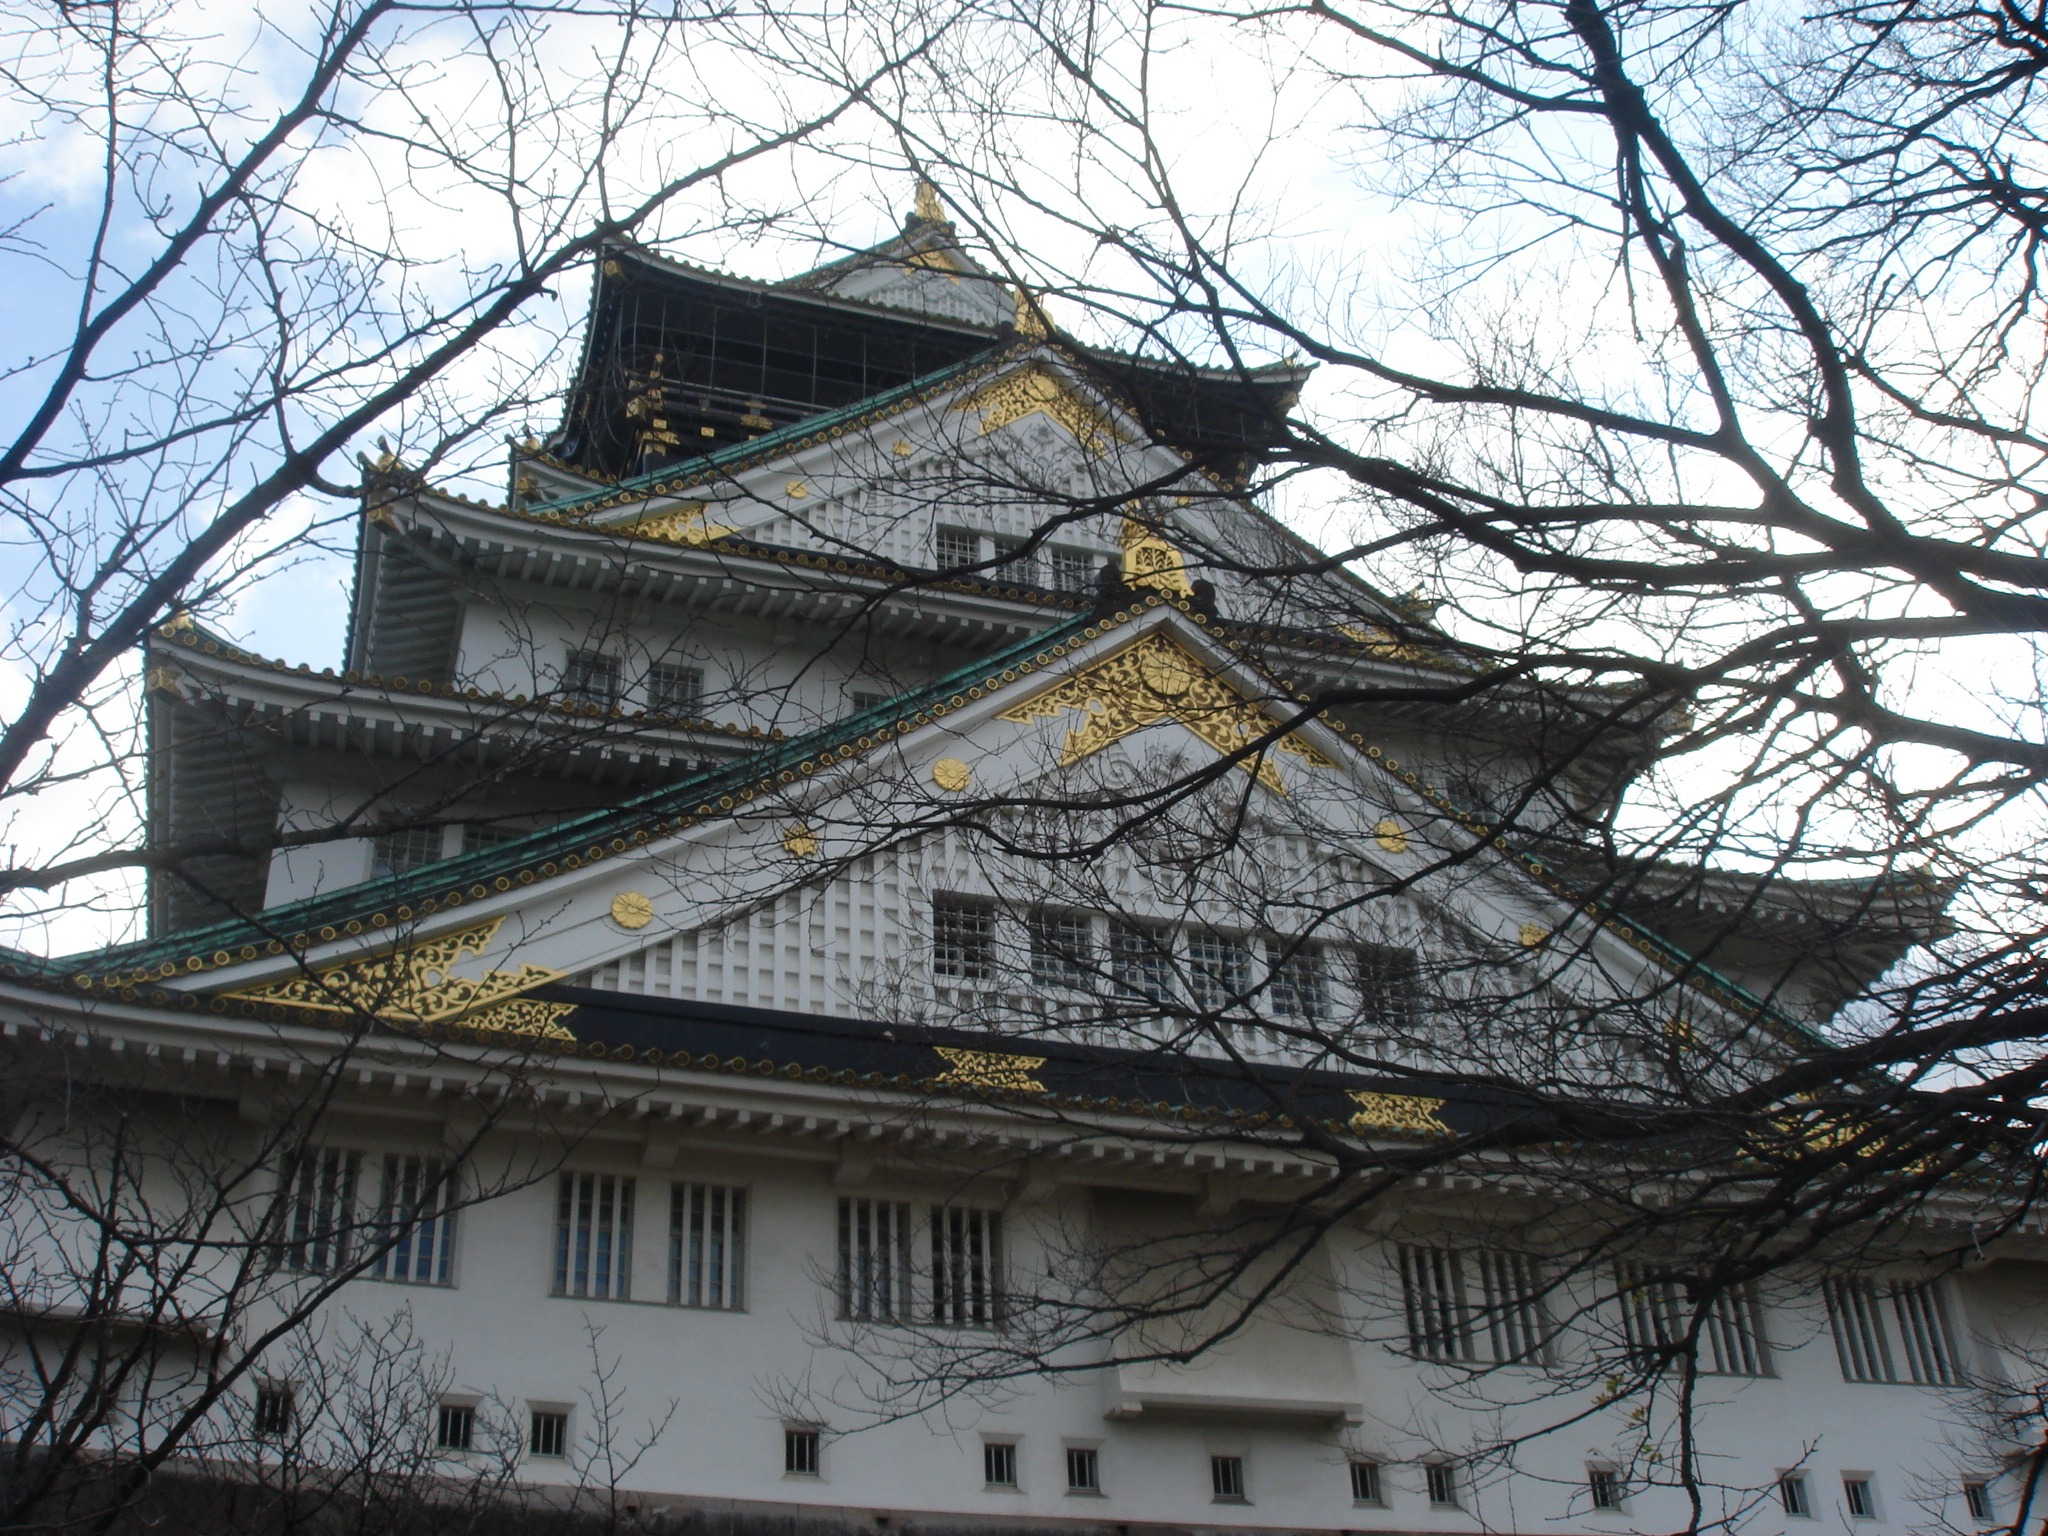
tree, snow, winter, wood, house, roof, castle, season, place of worship, shrine, osaka castle